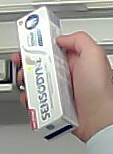
Product: sensodyne_toothpaste